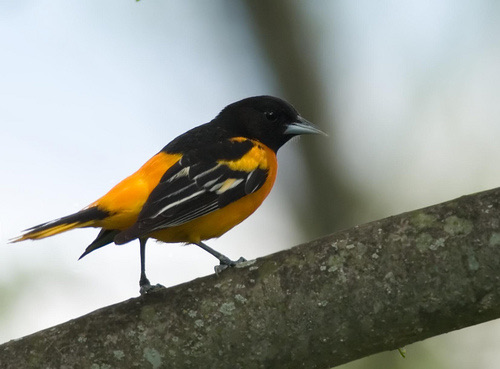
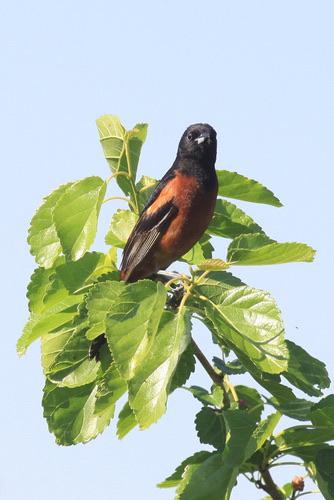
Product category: misc
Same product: yes